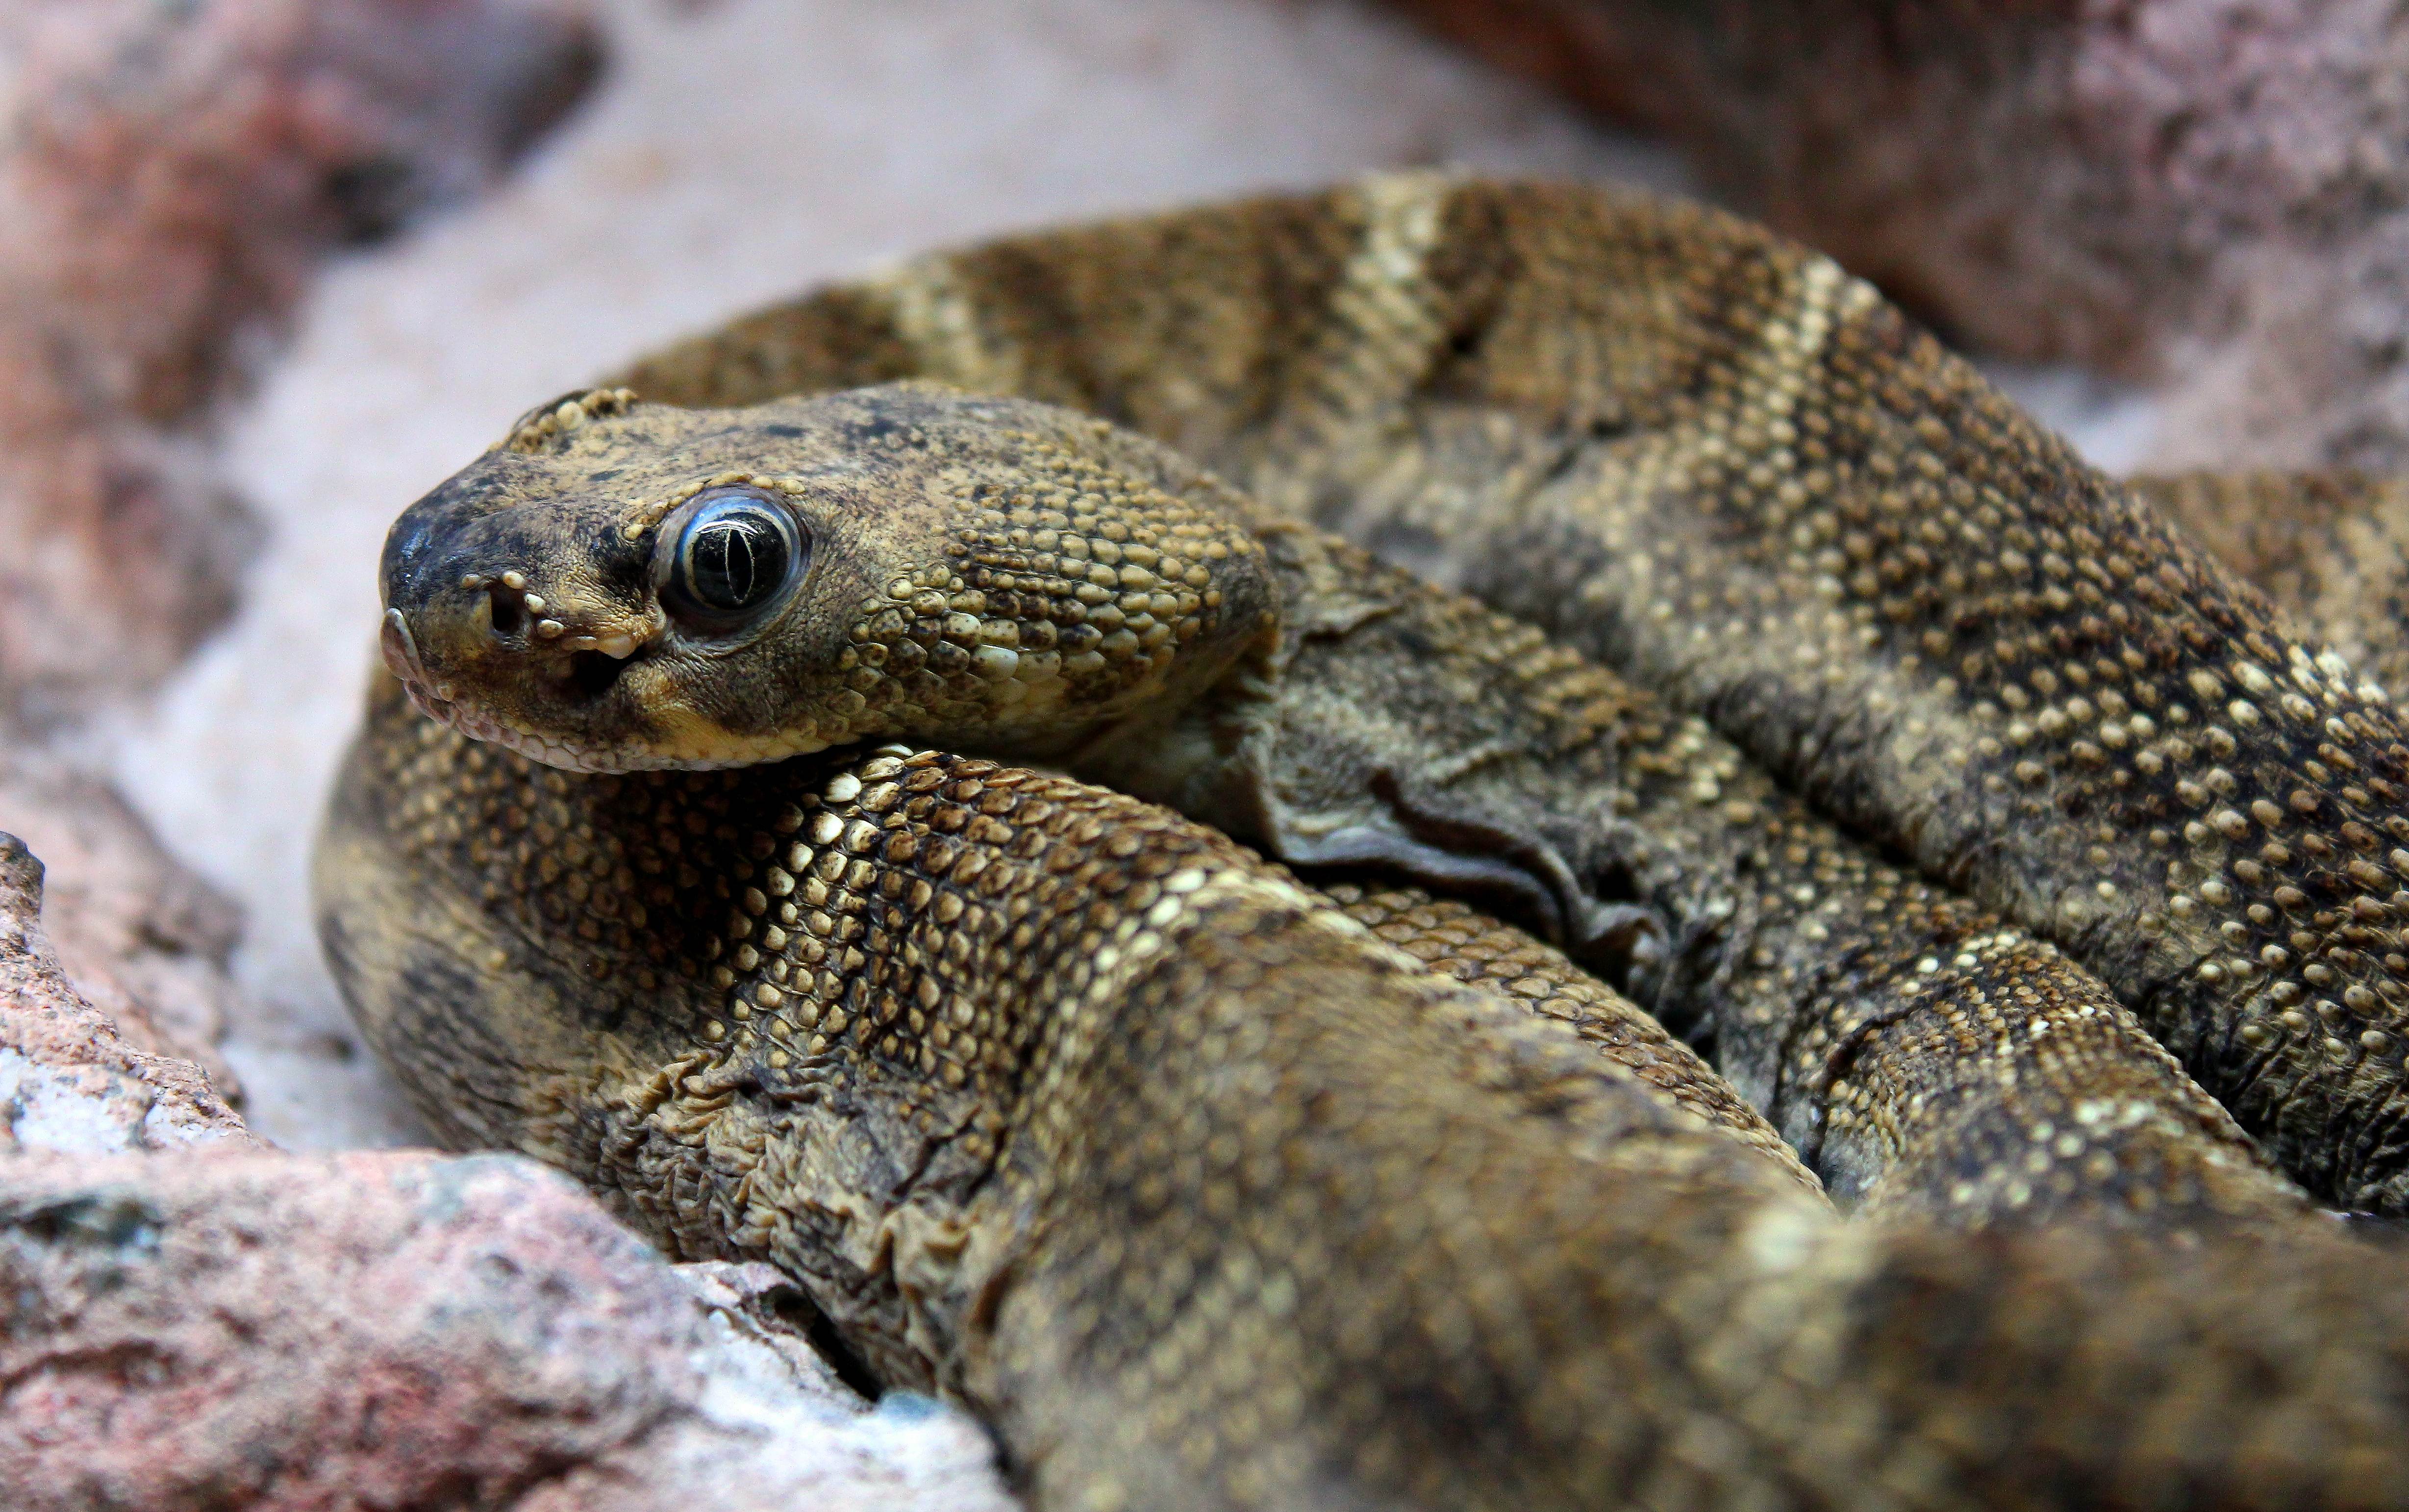
nature, wildlife, macro, reptile, fauna, green lizard, close up, animals, snake, vertebrate, naturaleza, serpent, ggl1, gaby1, animales, canon550d, lacerta, colubridae, sidewinder, eastern diamondback rattlesnake, scaled reptile, lacertidae, hognose snake